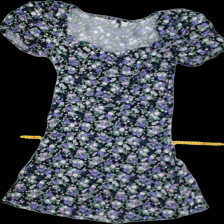
View: front
Type: Dress
Category: Ladies
Brand: Not Applicable
Colors: Multicolor
Material: 100% viscose
Pattern: Floral print
Cut: C-collar
Size: 36
Season: Summer
Trend: No trend
Stains: No
Price range: 50-100
Recommended usage: Reuse
Comment: missing belt loops